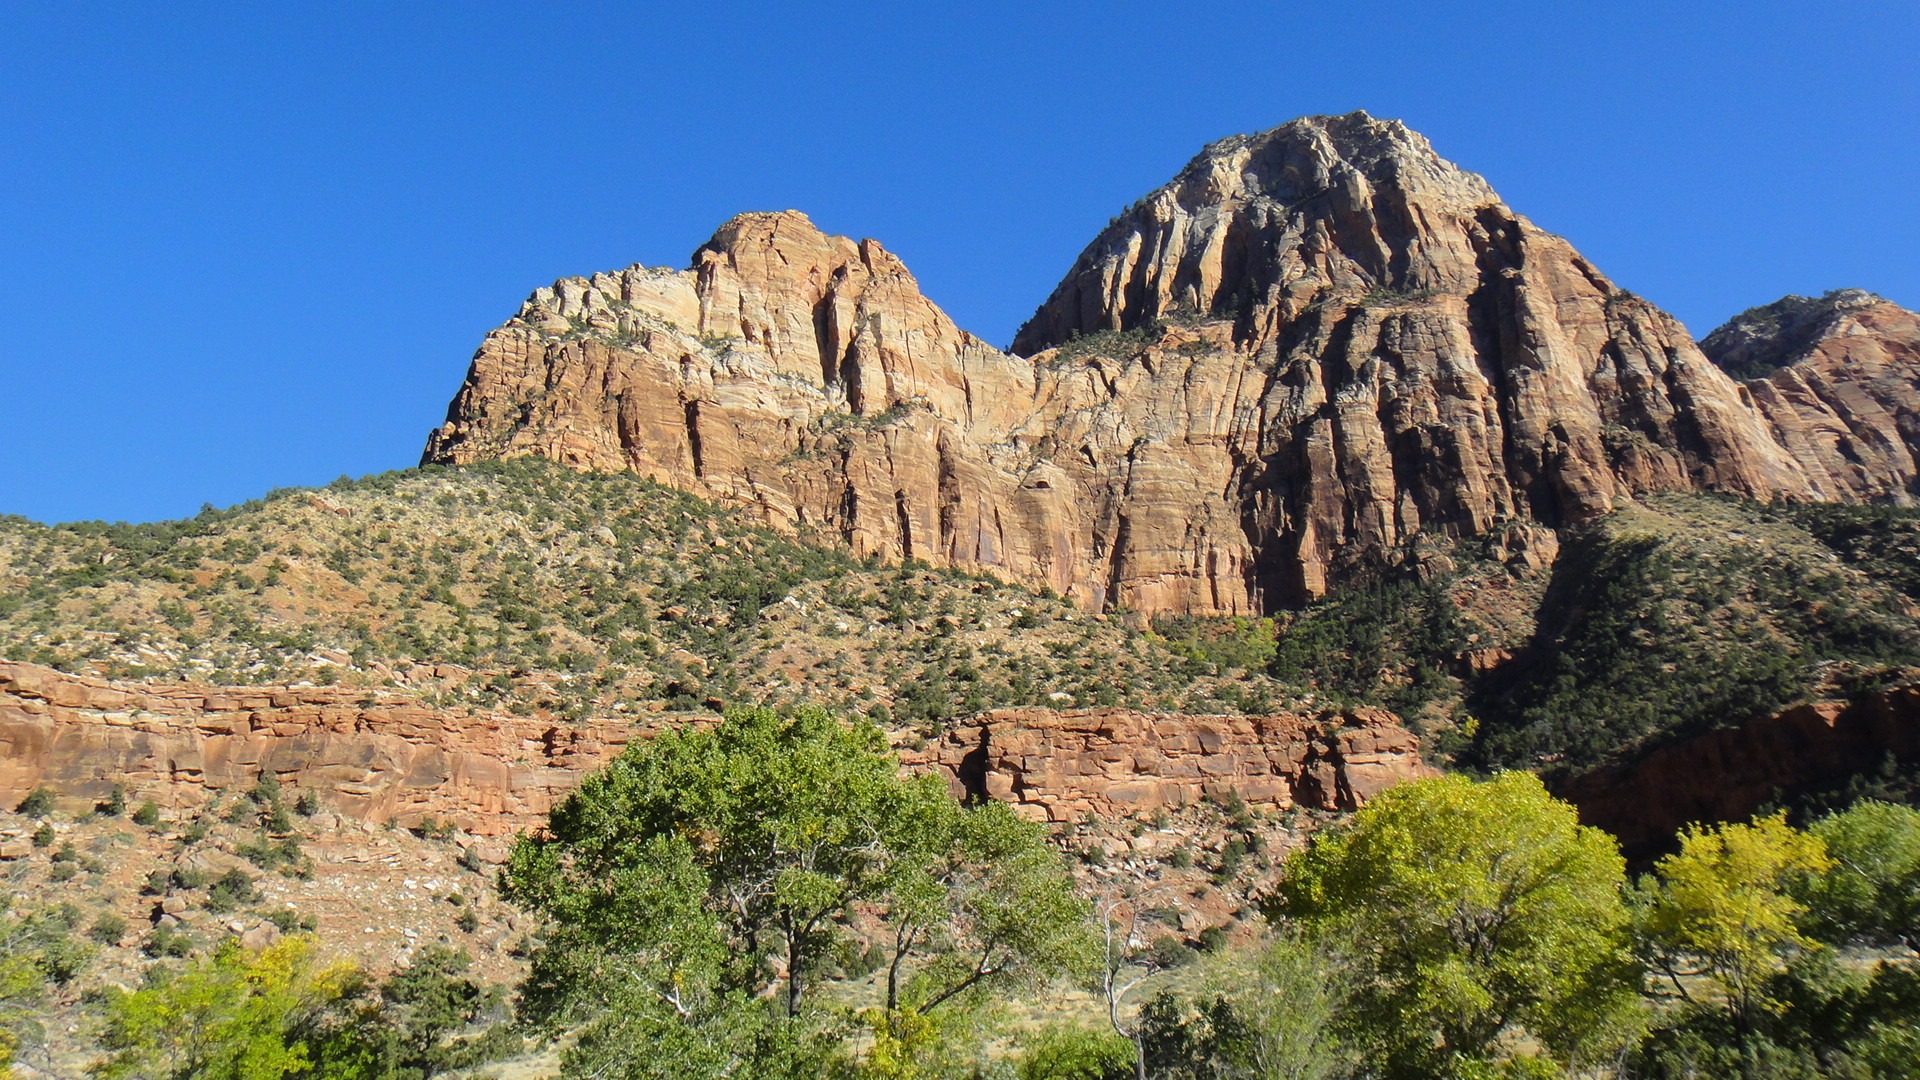
landscape, rock, mountain, valley, mountain range, formation, cliff, arch, park, scenery, usa, canyon, terrain, national park, geology, utah, badlands, plateau, bryce canyon, wadi, landform, red rocks, geographical feature, mountainous landforms, stone formations